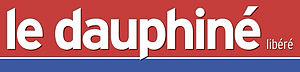
Le Dauphiné Libéré
Le Dauphiné libéré est un journal quotidien de la presse écrite française régionale.